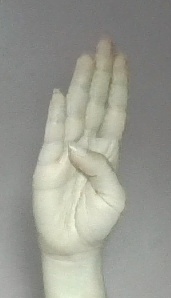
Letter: kaaf